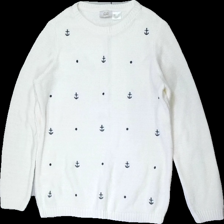
View: front
Type: Sweater
Category: Ladies
Brand: Not in the list
Brand text on label: Paola
Colors: Blue, White
Material: 100% Cotton
Pattern: Other
Cut: C-collar, Regular
Size: 42
Season: All
Price range: 100-150
Recommended usage: Reuse